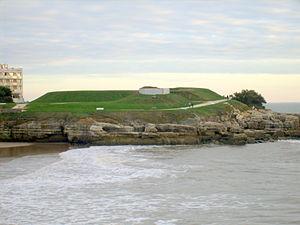
Fort du Chay à Royan
Le Fort du Chay était un ouvrage défensif érigé à la fin du XVIIIᵉ siècle afin de protéger l'embouchure de la Gironde. Bâti sur un promontoire rocheux jouxtant la plage du Chay, à Royan, il fut remanié à plusieurs reprises avant d'être sérieusement endommagé par les bombardements intervenus durant la Seconde Guerre mondiale. Un temps laissées à l'abandon, les ruines furent presque entièrement démolies afin de laisser la place à un important complexe hôtelier.
Le Chay est un quartier résidentiel de la ville de Royan. Situé dans la partie occidentale de la commune, il est mitoyen des quartiers de Foncillon et de Pontaillac. Il abrite deux petites « conches », ou plages : celle du Chay et celle du Pigeonnier.